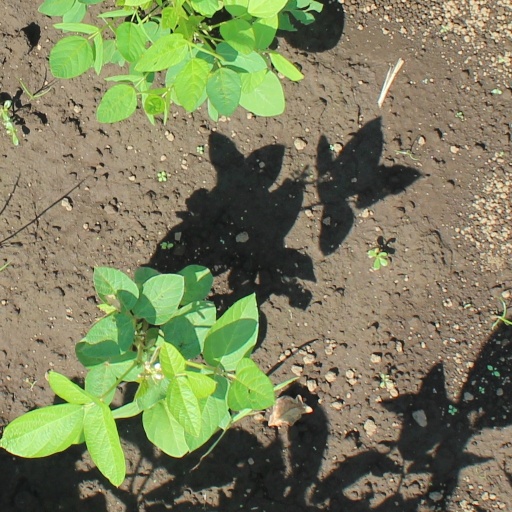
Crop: soybean